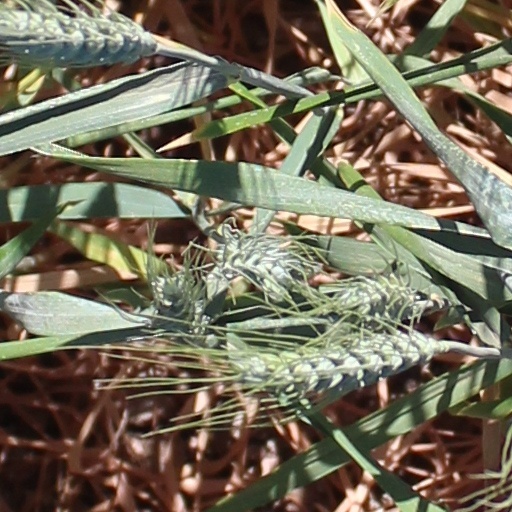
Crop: wheat